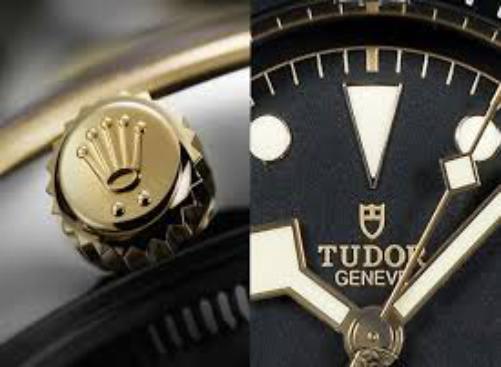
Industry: Clothes